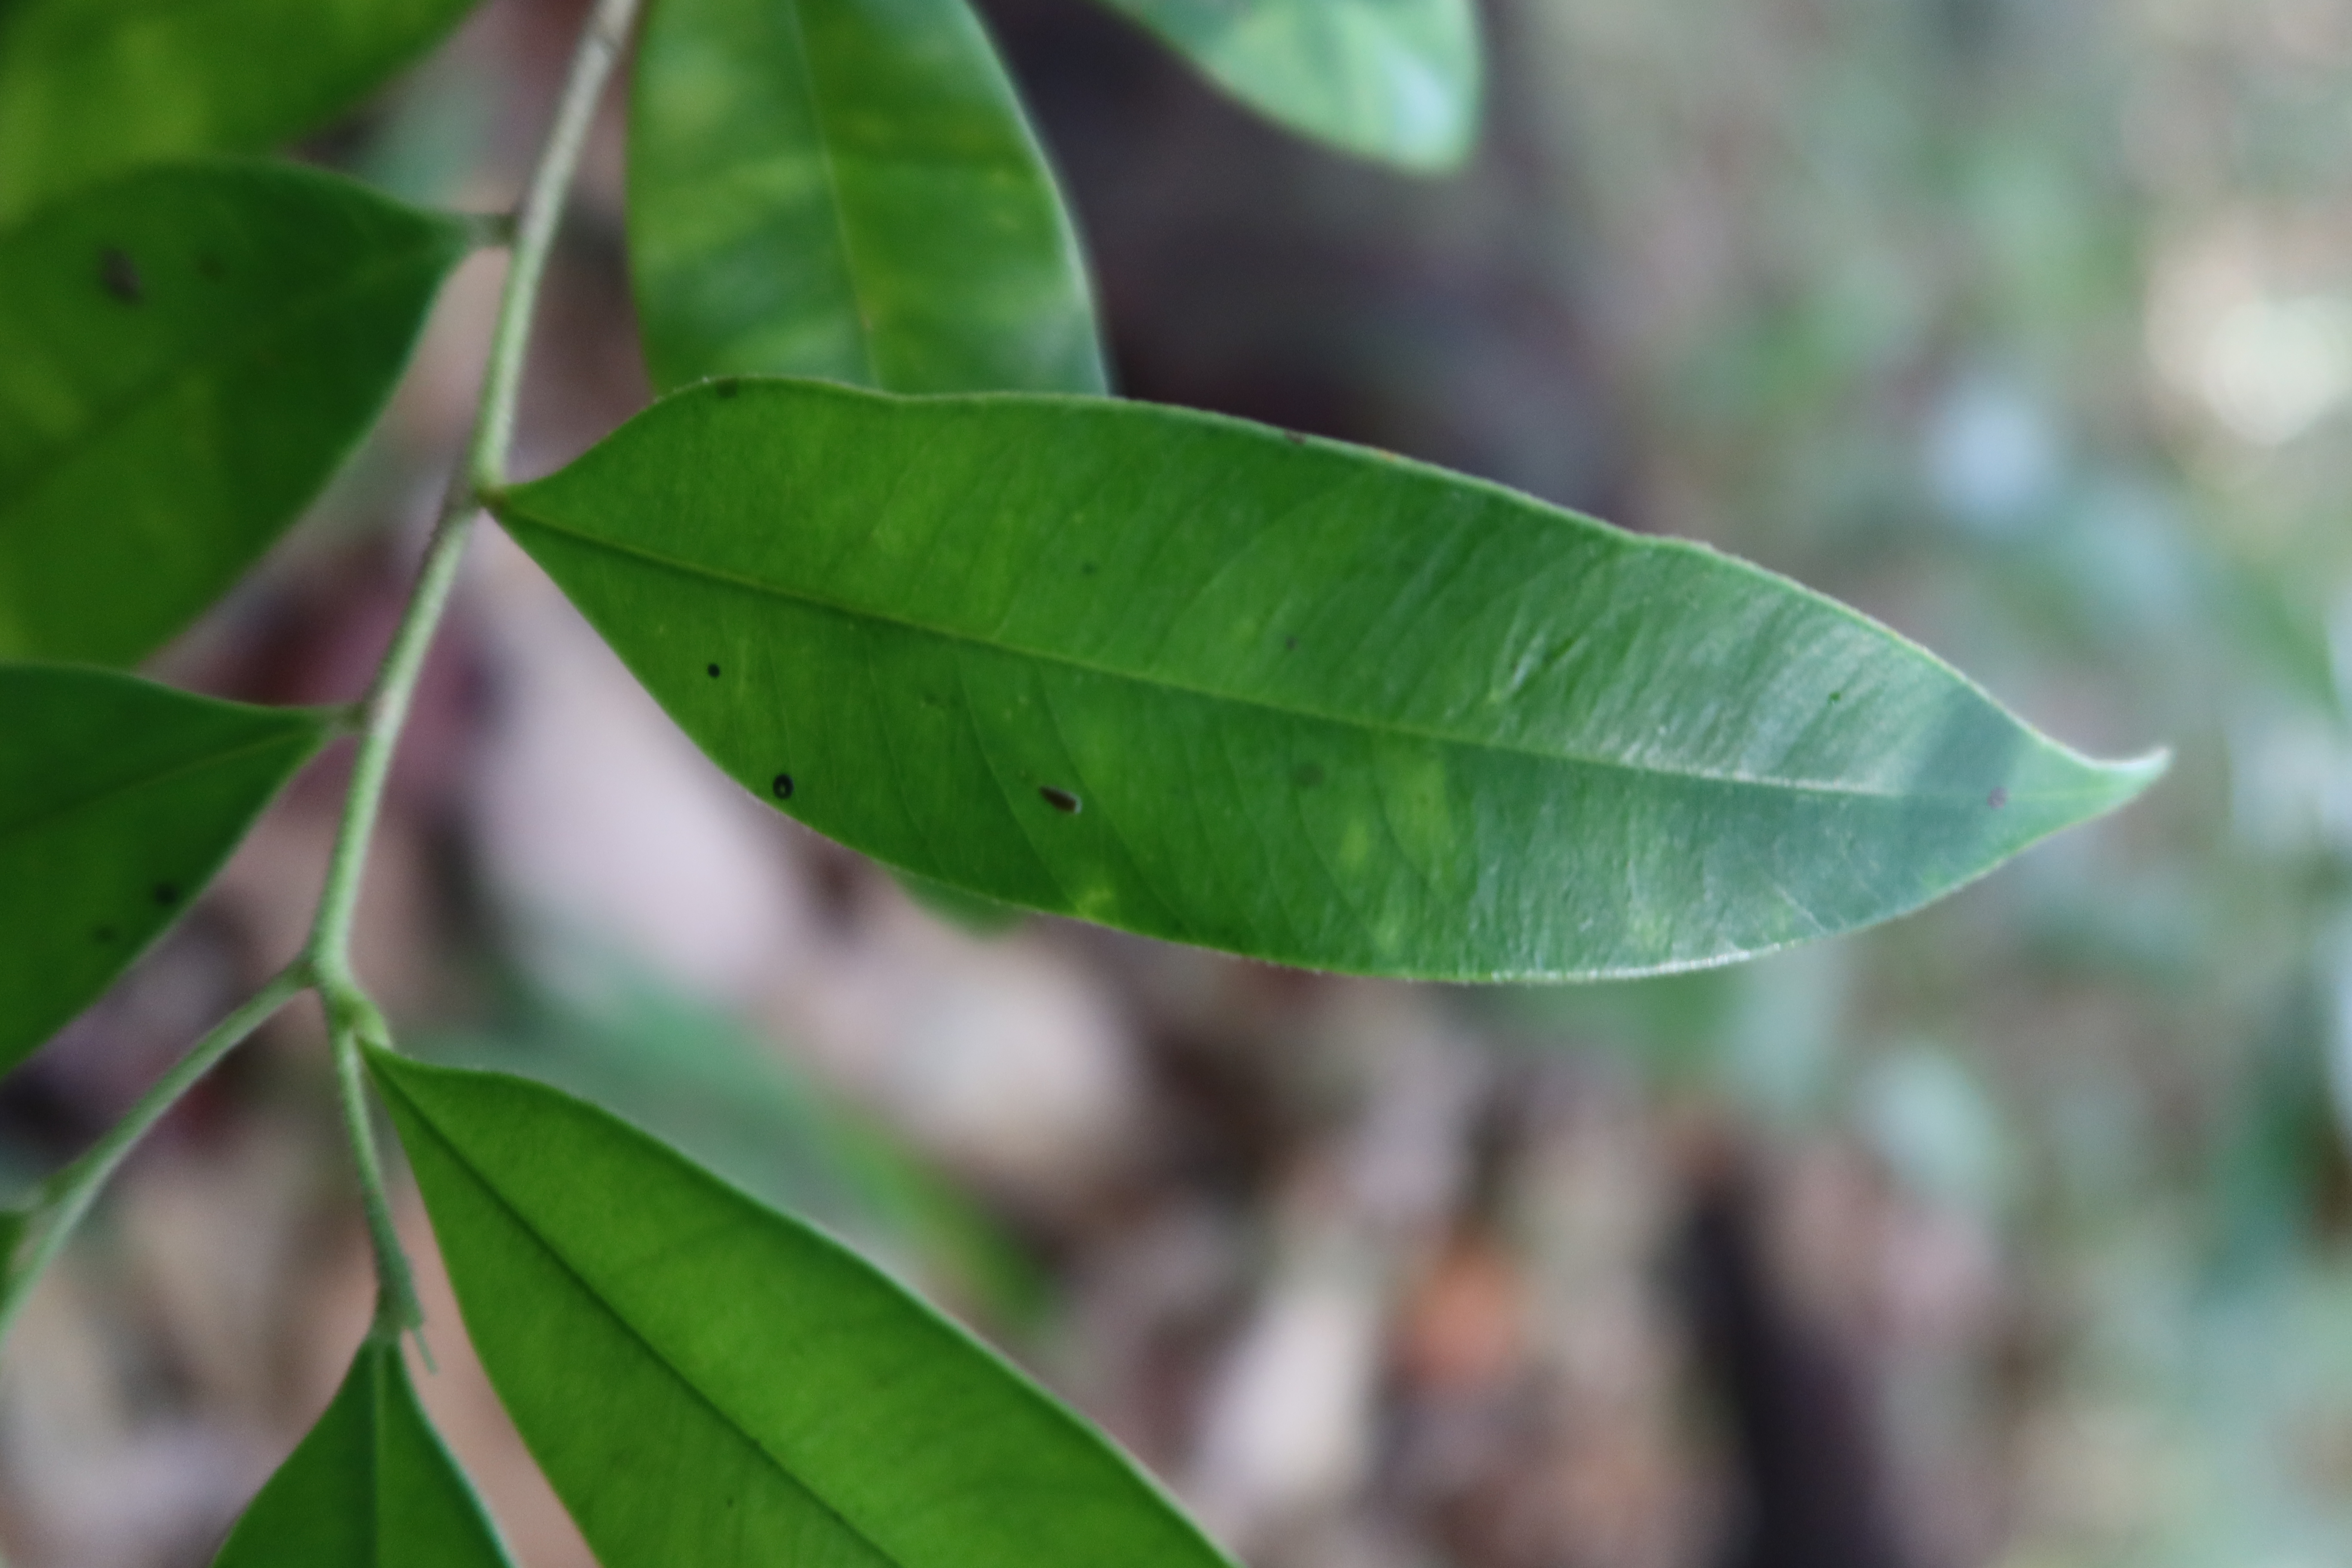
Label: Black spots